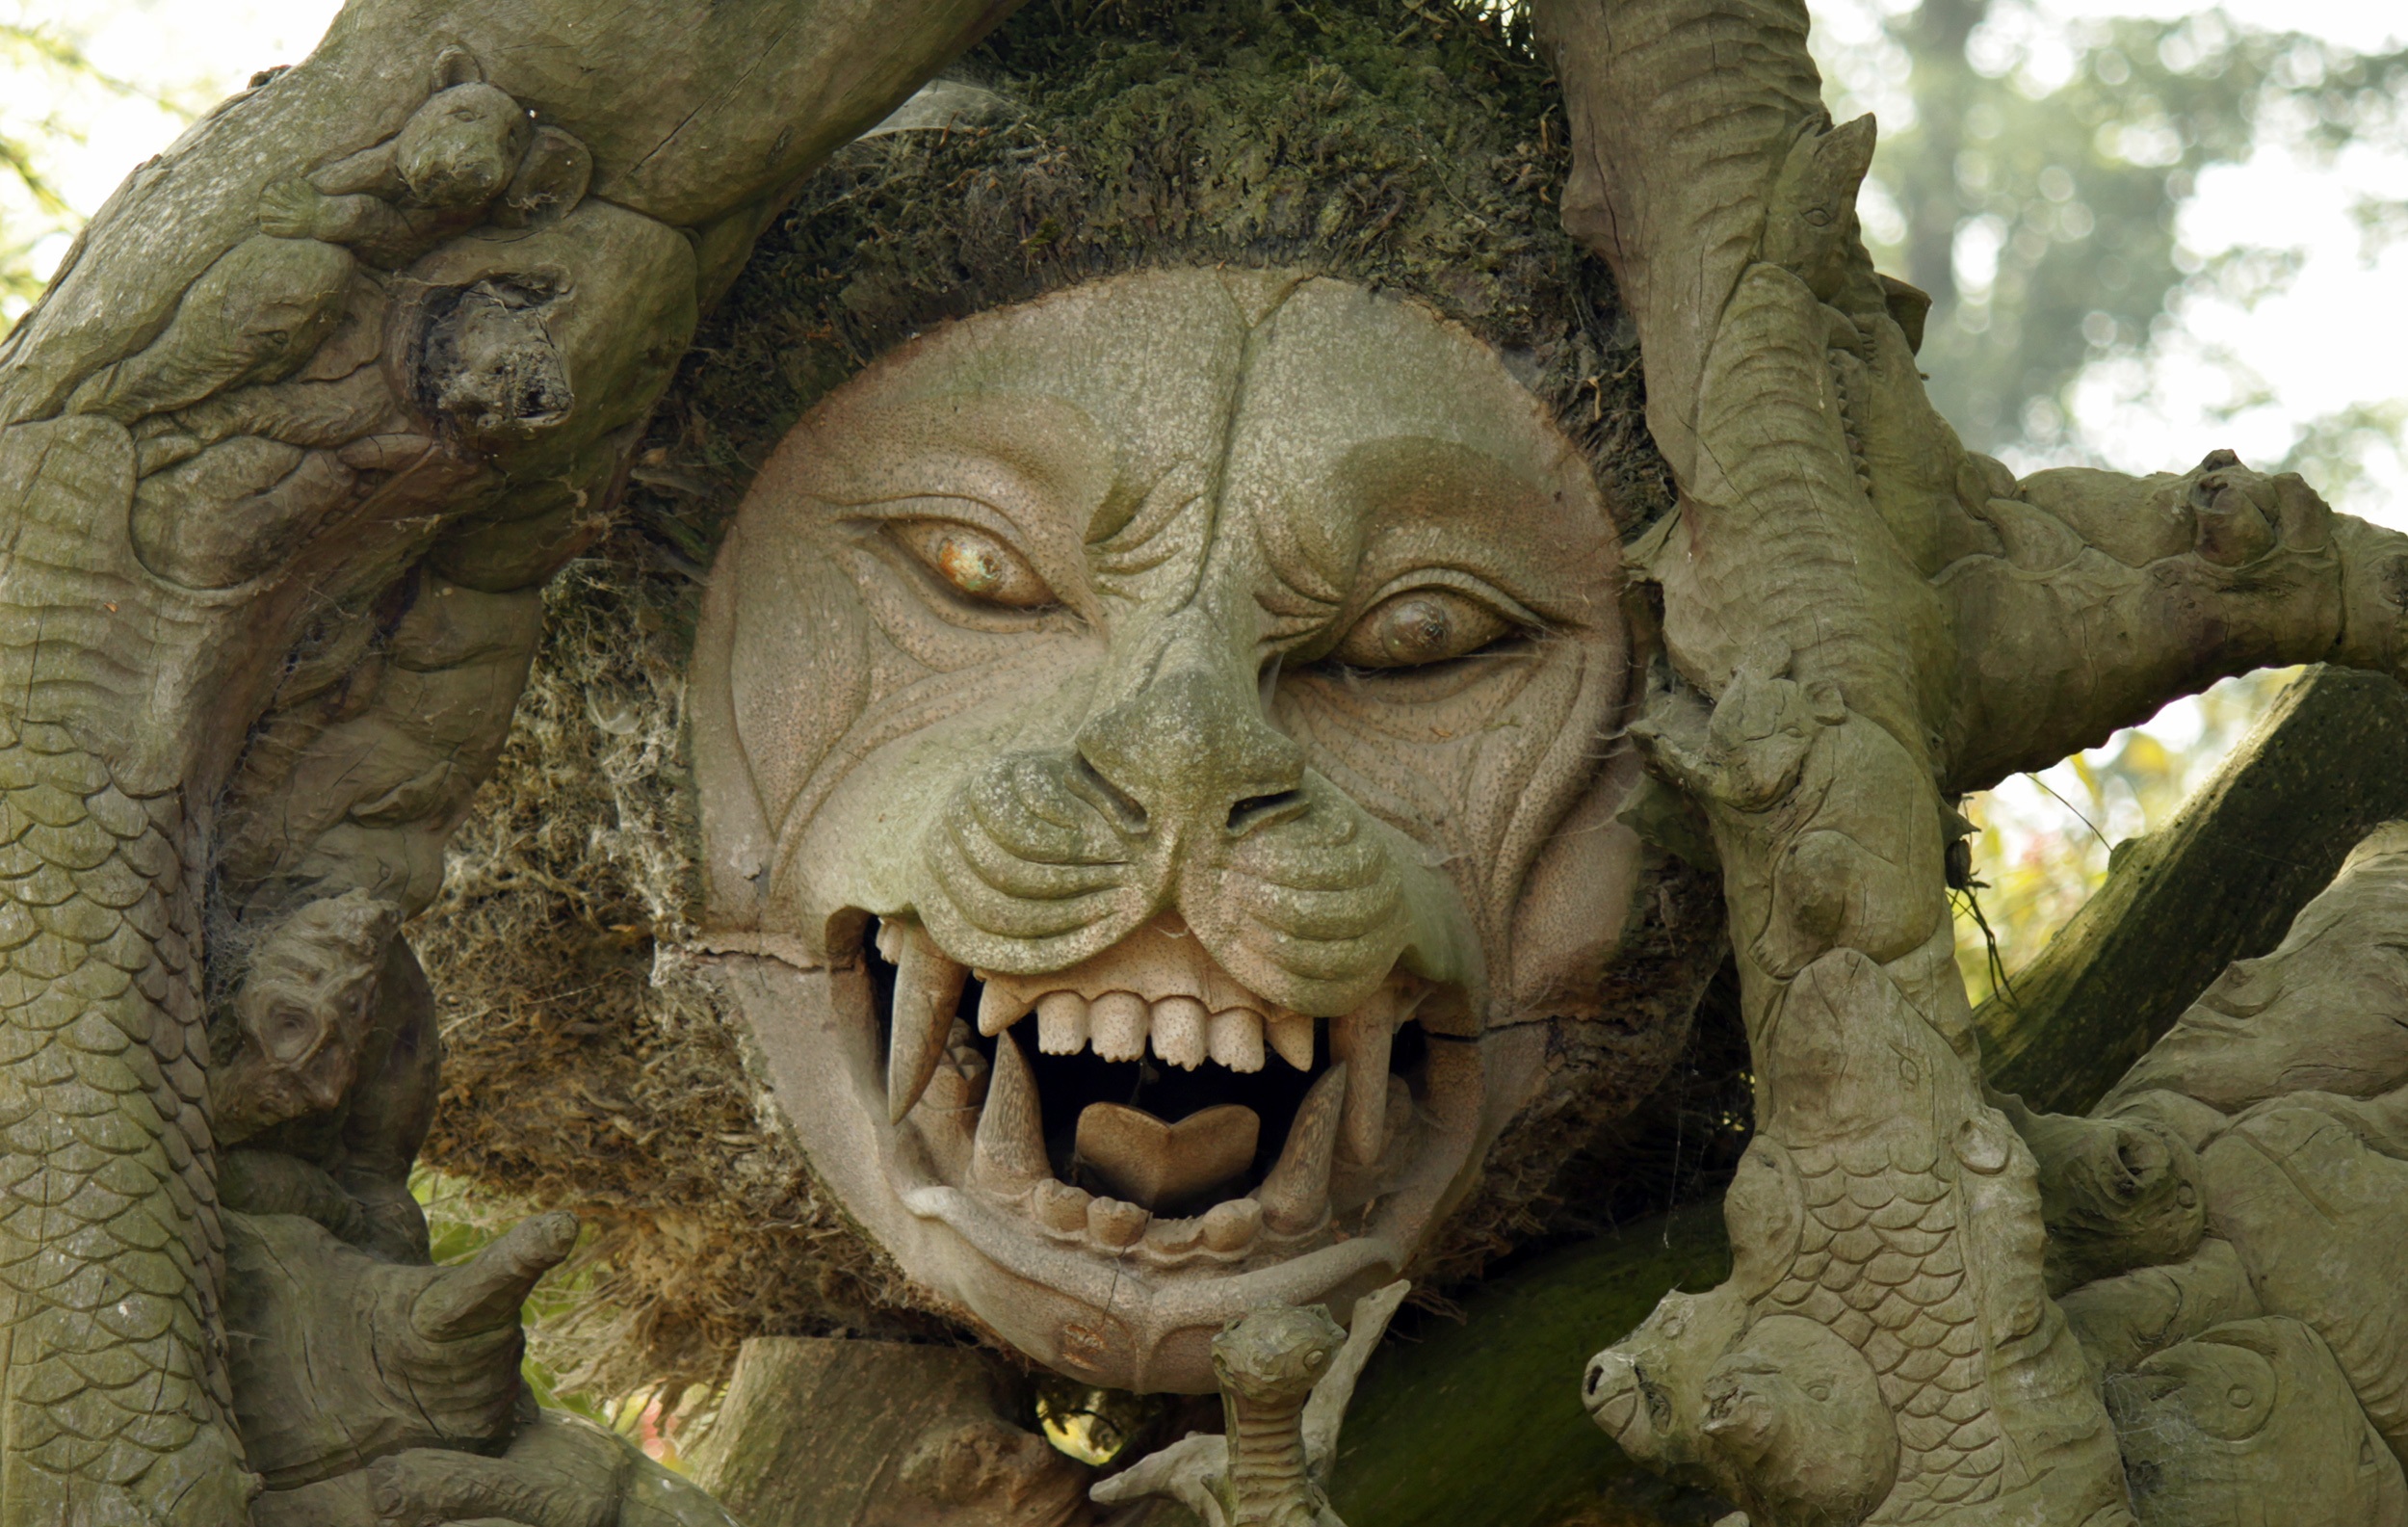
nature, monument, statue, lion, gargoyle, sculpture, art, temple, head, pierre, carving, mythology, divinity, archaeological site, ancient history